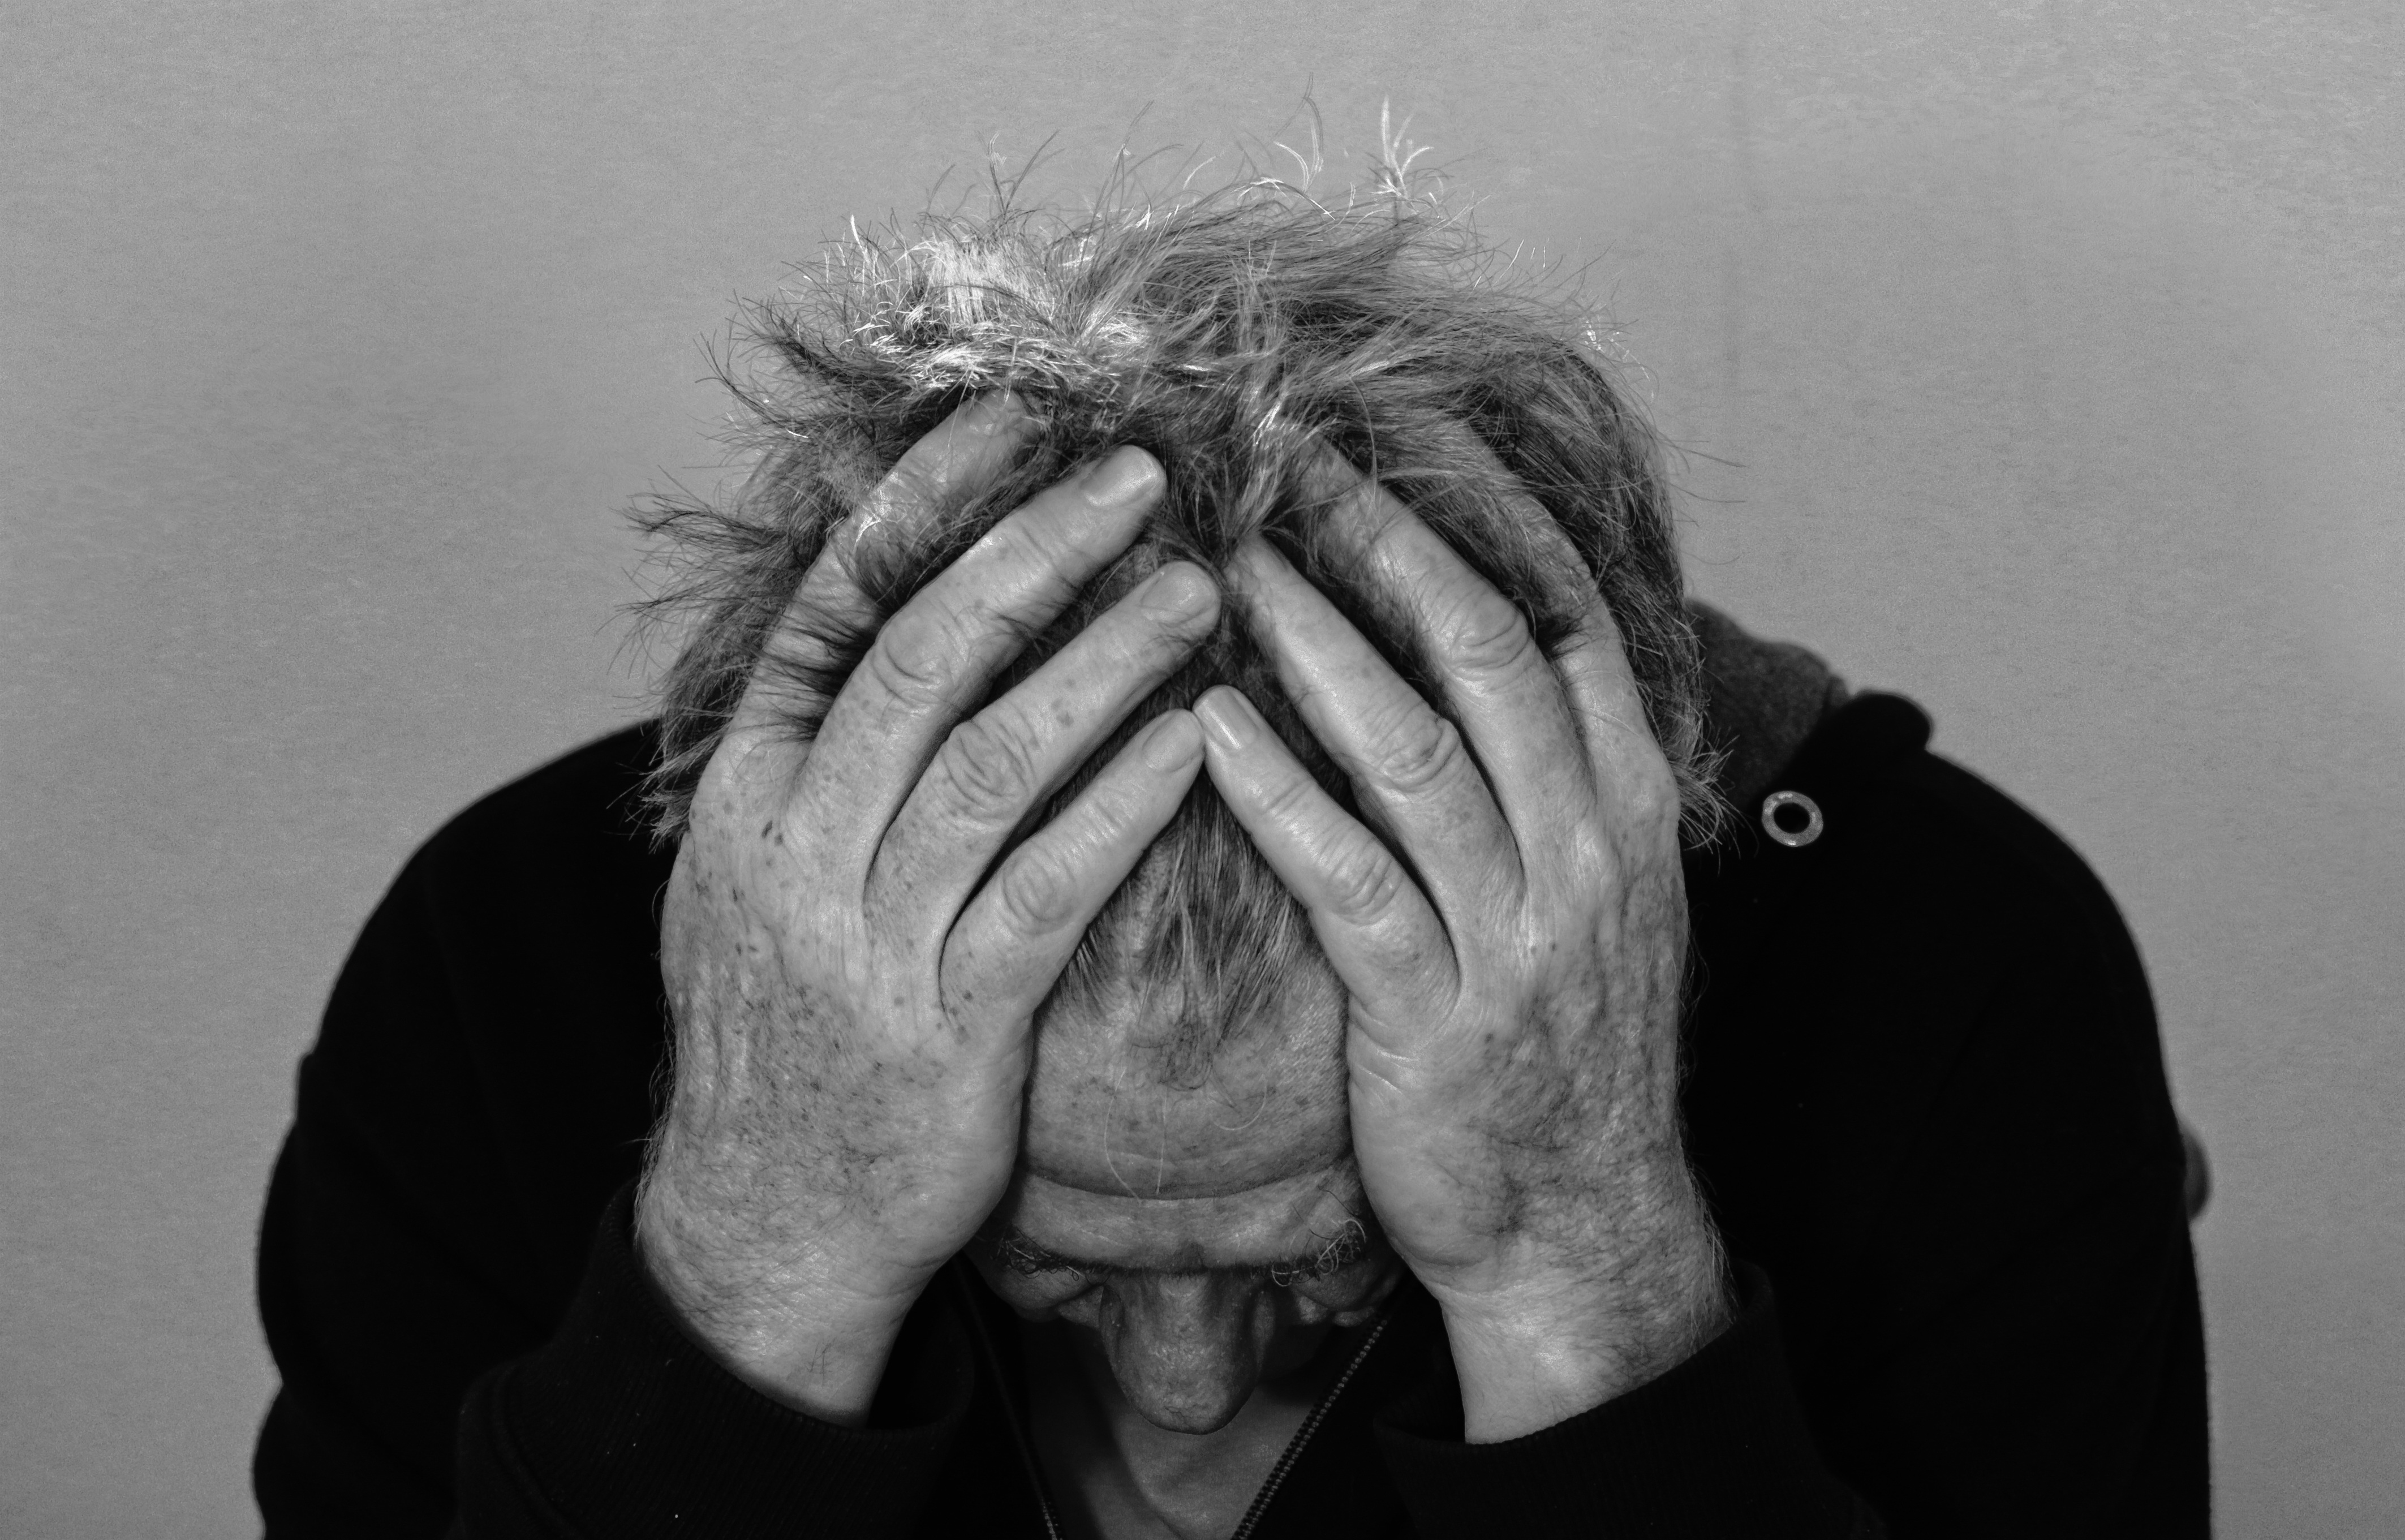
hand, man, black and white, hair, photography, alone, heart, sadness, human, black, monochrome, skull, hairstyle, mouth, close up, human body, sad, drawing, loneliness, psychology, head, crisis, expression, emotional, dramatic, pain, organ, psyche, emotions, soul, closure, leave, emotion, depression, feelings, unhappy, despair, ego, therapy, psychiatry, ernst, disease, problems, being alone, psychotherapy, headaches, headache, burnout, frustration, exhausted, sense, emotionally, kummer, monochrome photography, psychiatric, mentally, psycholgie, archetype, archetypes